Roman Catholic Archdiocese of Warmia

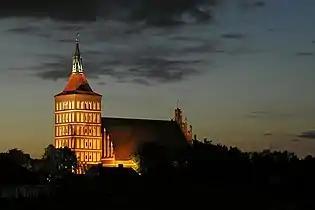
Olsztyn Co-Cathedral

Following the defeat of Germany in World War II, Warmia became again part of Poland, although with a Soviet-installed communist regime, which stayed in power until the Fall of Communism in the 1980s. Bishop Kaller resigned from jurisdiction in the Polish-held diocesan area, retaining the title bishop, and was expelled by communist authorities in mid-August 1945. Pope Pius XII then appointed him the "Bishop of the Expellees". The diocese was then claimed by the Polish Catholic Church, supported by the communist state. August Hlond had appointed Teodor Bensch as Apostolic Administrator superseding the still existing capitular canons, who otherwise could have elected a new bishop candidate. The Holy See, however, regarded the post-war territorial changes not yet contractually confirmed. So the see with its traditional cathedral in Frombork remained vacant after Kaller's death.